Ryan Burge (footballer)

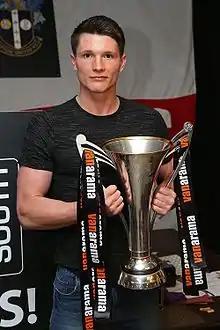
Burge with the National League South title trophy

Ryan James Burge (born 12 October 1988) is an English former footballer who played as a midfielder in the English Football League and National League.